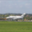
Label: airplane